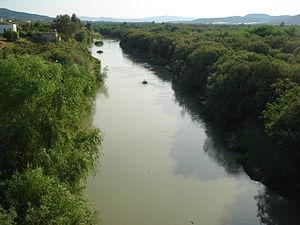
Souk Ahras, « la protégée des lions », anciennement Thagaste ou Tagilt, est une commune de la wilaya de Souk Ahras en Algérie, située à 75 kilomètres au sud-est de Guelma et à 100 kilomètres au sud-est d'Annaba.
La Medjerda, également orthographiée Medjerdah ou Majerda, est un oued dont la source est située en Algérie et dont le lit est principalement sur le territoire de la Tunisie. Il se caractérise par un écoulement permanent sur l'ensemble de son cours, ce qui lui donne le profil d'un fleuve. Ce fleuve était appelé Bagrada ou Macar dans l'Antiquité.
Un oued ou wadi, est un terme générique désignant un fleuve d'Afrique du Nord et des régions semi-désertiques à régime hydrologique très irrégulier. Surtout présent dans les régions endoréiques, il s'anime lors des rares et fortes précipitations. Le plus souvent à sec, il peut connaître des crues spectaculaires, charriant d'énormes quantités de boue, qui provoquent parfois des changements de lit. C'est pourquoi on dit d'un oued qu'il roule plus qu'il ne s'écoule.